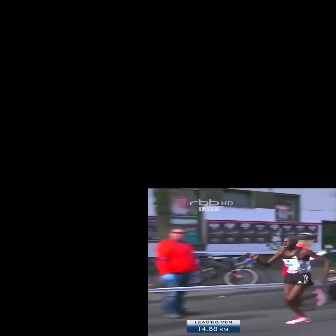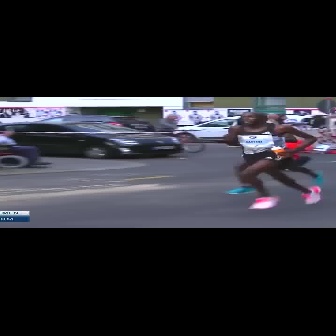
  Please identify the target specified by the bounding box [243,236,331,324] in the first image and locate it in the second image. Return the coordinates in [x_min,y_min,x_max,y_max] format.
Answer: [222,111,320,209]